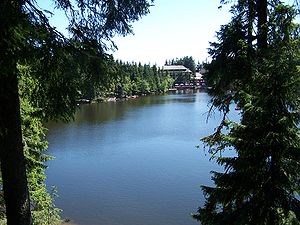
Hornisgrinde
Mummelsee
Hornisgrinde er det højeste bjerg i den nordlige del af Schwarzwald i Tyskland med en højde på 1.164 meter over havet. Hornisgrinde ligger i Ortenaukreis. På toppen af Hornisgrinde står et 206 meter højt radio- og fjernsynstårn.